Xavier Legrand

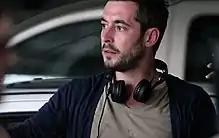
Legrand on the set of "Just Before Losing Everything"

Xavier Legrand (born 28 March 1979) is a French actor, scriptwriter and filmmaker. Legrand was nominated for an Academy Award for Best Live Action Short Film for the 2013 film "Avant que de tout perdre (Just Before Losing Everything)". His first feature "Custody" was in competition at the 74th Venice Film Festival and earned Legrand the Silver Lion for Best Director as well as four César Awards.